Technology museum

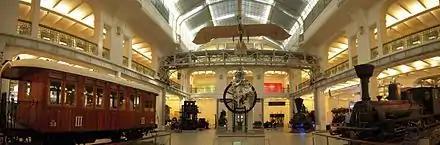
Technisches Museum Wien, entrance hall

A technology museum is a museum devoted to applied science and technological developments. Many museums are both a science museum and a technology museum, and incorporate elements of both museum genres. The goal of technology museums is to educate the public on the history of technology, and to preserve technological heritage. They also may aim to promote local pride in technological and industrial developments, such as the manufacturing materials on display at the Newcastle Discovery Museum. Some technology museums may simply want to display technological items, while others may want to use them to demonstrate how they function.